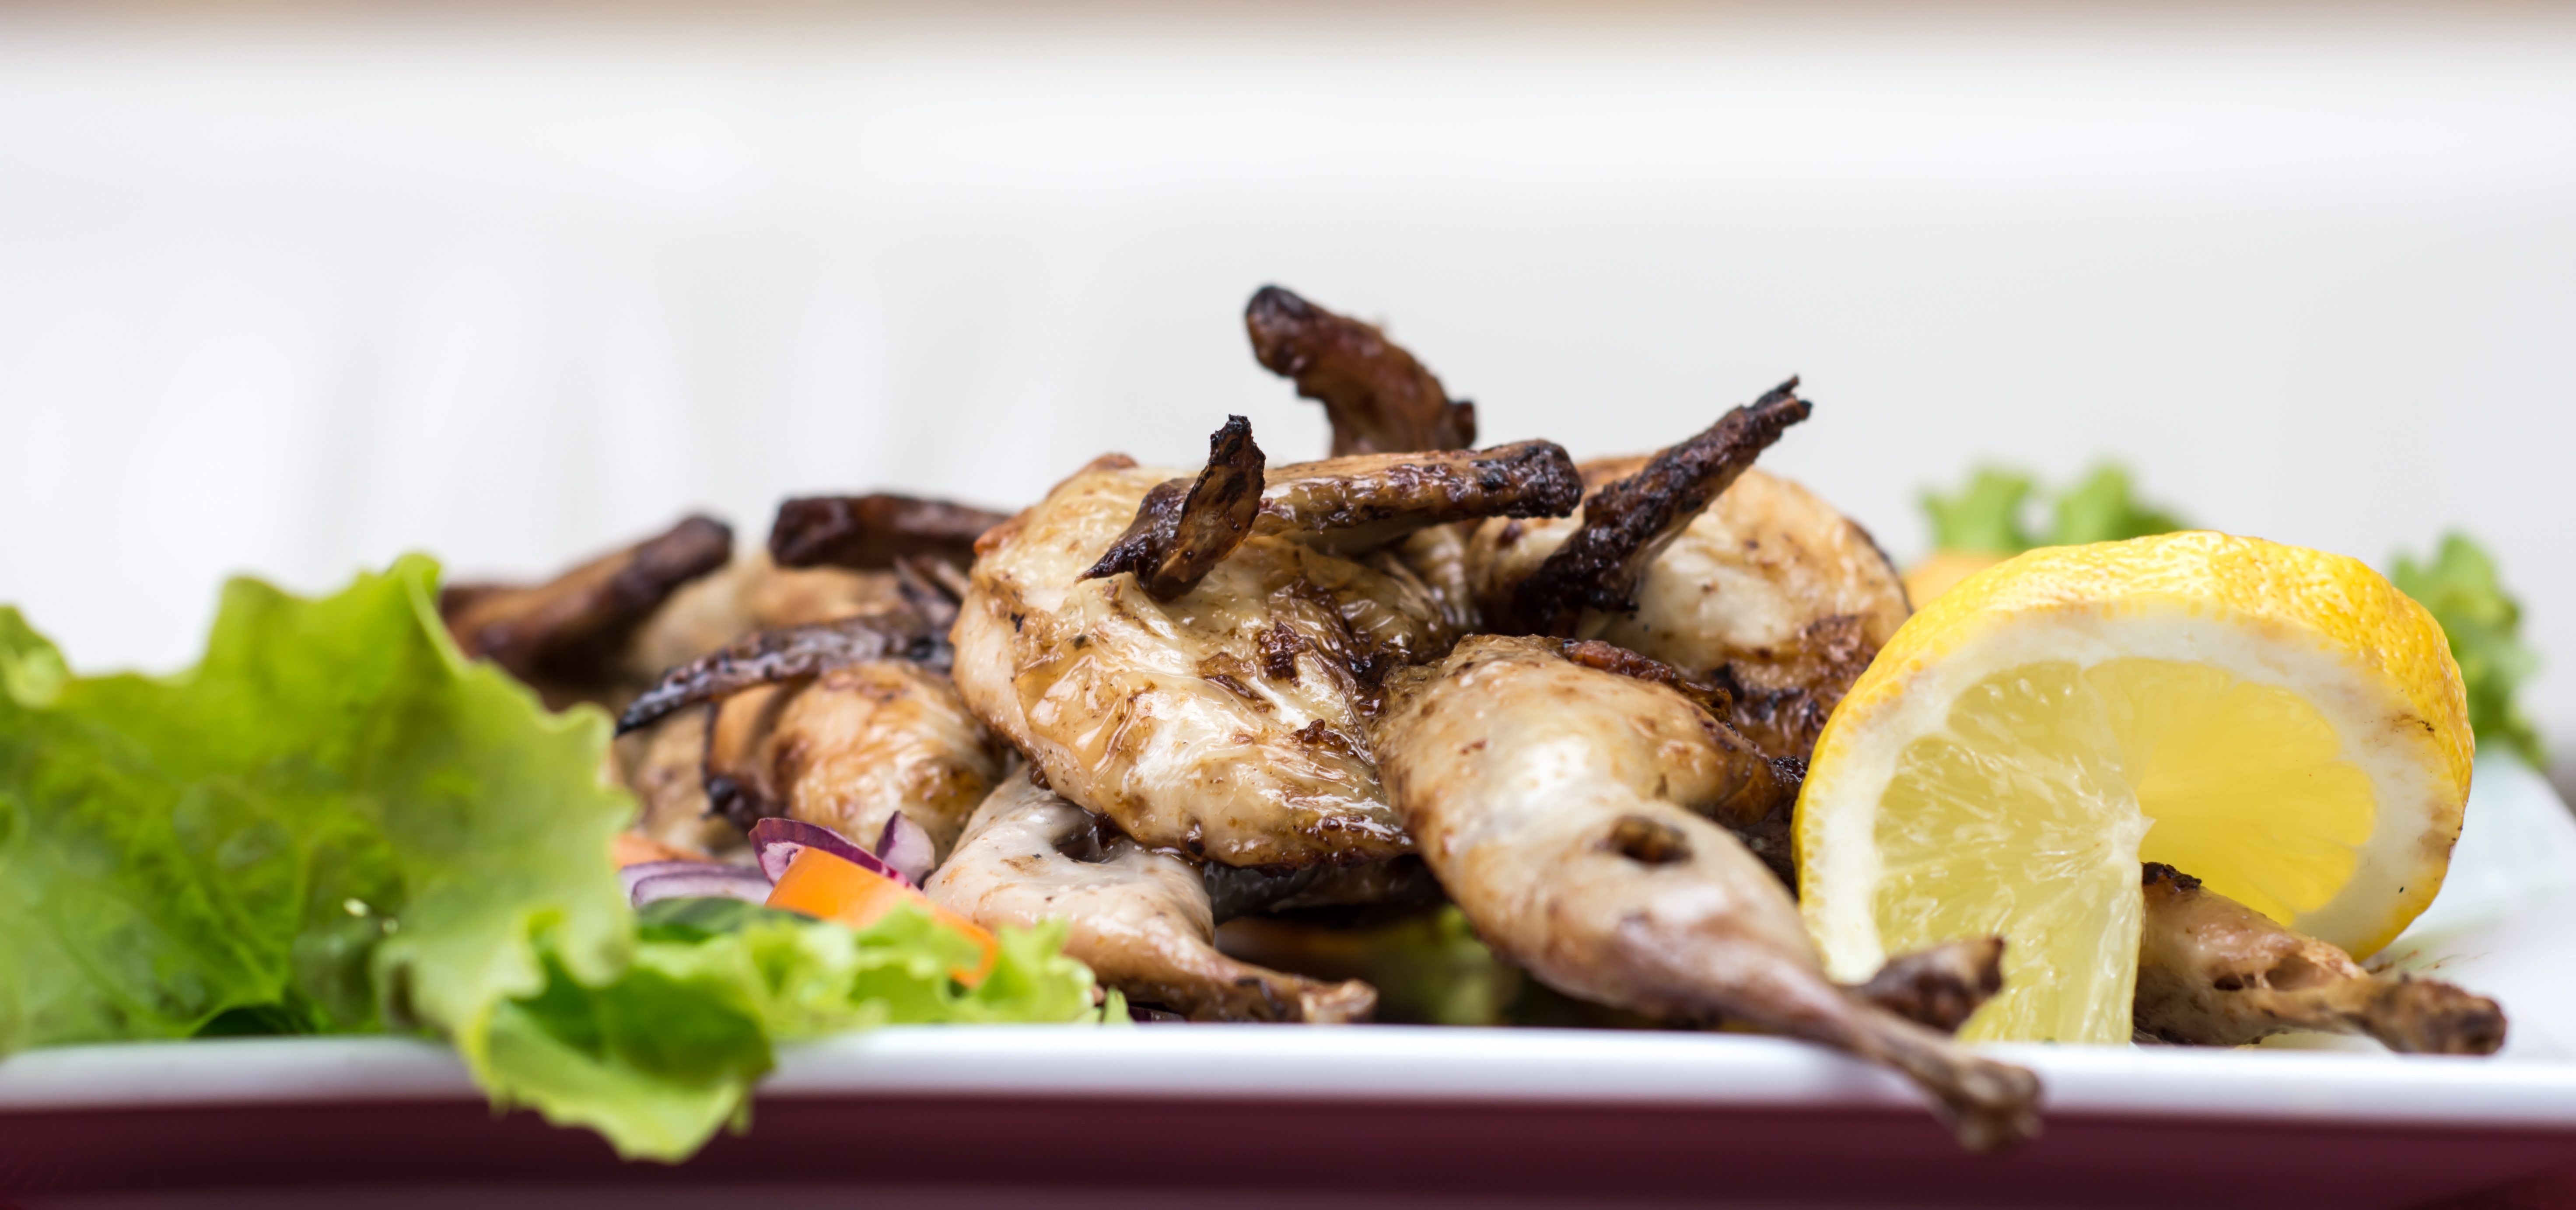
white, restaurant, dish, meal, food, salad, green, produce, vegetable, plate, seafood, fresh, bbq, fish, healthy, meat, lunch, barbecue, cuisine, sauce, delicious, chicken, lettuce, grill, poultry, nutrition, dinner, diet, grilled, roasted, protein, chicken breast, grilled chicken